Scotopteryx luridata

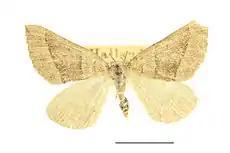
Museum specimen

The wingspan is 32–38 mm. The ground colour of the forewing is grey, with a middle darker band between two cross lines. The discal spot is in this band. Apical streak present. Very similar to "Scotopteryx mucronata" but the discal spot on the forewings lies closer to the antemedian line (inner line) than in "mucronata" and the hindwings are slightly darker and without markings.. See Townsend et al.